Profoto

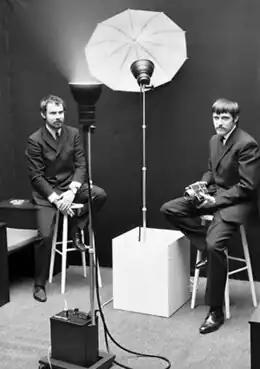
Founders Eckhard Heine and Conny Dufgran, Photokina 1968.

Profoto is a Swedish company that develops photographic flashes and other light shaping tools for professional photographers. It was founded in 1968 by Conny Dufgran and Eckhard Heine in Stockholm.